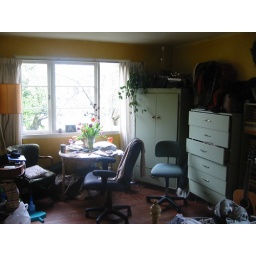
I can't wait to sit near this window and read a book with a cup of tea.